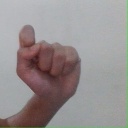
अक्षर: घ